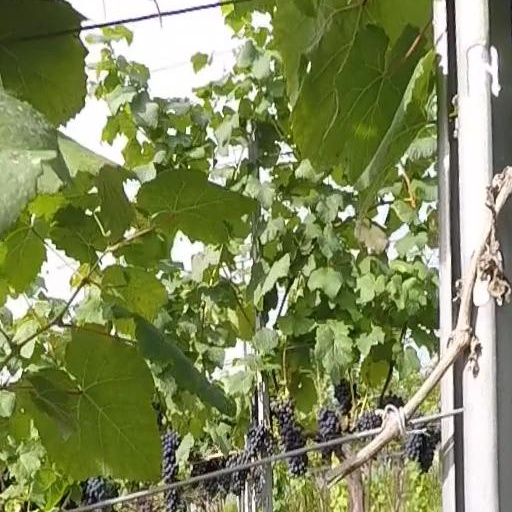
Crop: grape